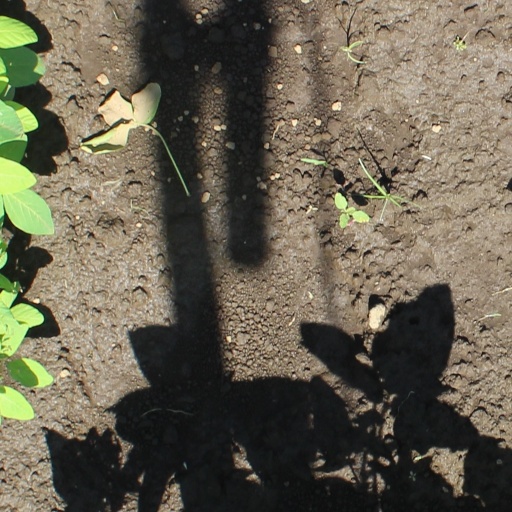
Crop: soybean